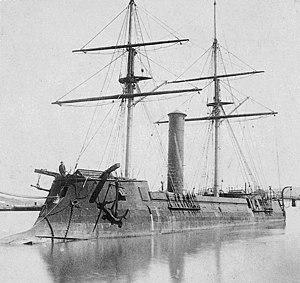
La bataille de Hakodate est l'affrontement final de la guerre de Boshin au Japon. Elle s'est déroulée du 20 octobre 1868 au 17 mai 1869 et a vu s'opposer les restes de l'armée du shogunat Tokugawa, consolidés par les troupes de la république d'Ezo, aux armées du récent gouvernement impérial. Elle a eu lieu près de la ville de Hakodate sur l'île de Hokkaidō. En japonais, elle est également nommée « bataille du Goryokaku ».
Le SMS Prinz Adalbert, est une frégate cuirassée, construite à Bordeaux en 1863, qui a servi dans la Marine prussienne et la Marine impériale allemande de 1866 à 1875. Il porte le nom de Heinrich Wilhelm Adalbert, prince et amiral de Prusse.
L'armée française sous le Second Empire désigne au sens large l'ensemble des forces armées, unités terrestres et unités navales au service du second Empire Français qui prirent part aux conflits et corps expéditionnaires de la France sous le règne de Napoléon III entre 1852 et 1870.
Les relations entre la France et le Japon au XIXᵉ siècle coïncident avec l'ouverture du Japon au monde occidental, après deux siècles d'isolement sous la politique du sakoku et la politique expansionniste de la France en Asie. Cet article présente le développement historique des relations entre deux nations souveraines situées aux antipodes l'une de l'autre et qui ne connaissent quasi rien l'une de l'autre. La mise en place des différentes strates sociales dont est constitué le tissu relationnel entre ces deux nations s'organise selon le processus suivant : le religieux d'abord, puis l'économique suivi du militaire et enfin le culturel.
La Marine impériale japonaise était la marine militaire du Japon impérial de 1869 à 1947. En Occident la Marine impériale japonaise est parfois désignée, à tort, comme la Flotte combinée, mais ce terme désigne en réalité un degré d'organisation des effectifs de la flotte impériale, constituant une grande flotte de guerre conçue pour de vastes opérations en haute mer. En fonction des besoins du moment, la Marine impériale pouvait réorganiser ses navires et dissoudre ou reconstituer sa Flotte combinée, sa Rengō Kantai, mais comme cette dernière mobilisait la plupart des bâtiments les plus importants de la Marine, certains Occidentaux ont fini par confondre la Rengō Kantai avec la Marine elle-même.
L'histoire navale du Japon remonte aux premières interactions avec les États du continent asiatique dans les premiers siècles du Ier millénaire, atteignant un pic pré-moderne d'activité au cours du XVIᵉ siècle, du temps du rapprochement culturel avec les puissances européennes et de l'important commerce avec le continent asiatique. Après plus de deux siècles de politique d’isolement sous le shogunat Tokugawa, les techniques navales du Japon s'avèrent ne pas être à la hauteur des marines occidentales lorsque le pays est contraint d'abandonner ses pratiques de restrictions maritimes par l'intervention américaine de 1854. Ceci et d'autres événements conduisent à la restauration de Meiji, période de modernisation et d'industrialisation effrénée accompagnée par le retour au premier plan de l'empereur, permettant à la marine impériale japonaise de devenir la troisième marine du monde en 1920, et sans doute la plus moderne au seuil de la Seconde Guerre mondiale.